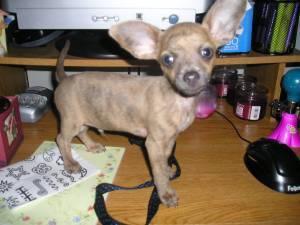
chihuahua